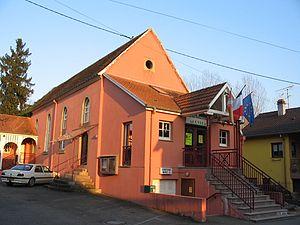
La présente liste de synagogues de France ne se veut pas exhaustive.
Odratzheim est une commune française située dans le département du Bas-Rhin, en région Grand Est.
L'inventaire du patrimoine juif d'Alsace est classé par département et par lettre alphabétique de communes.